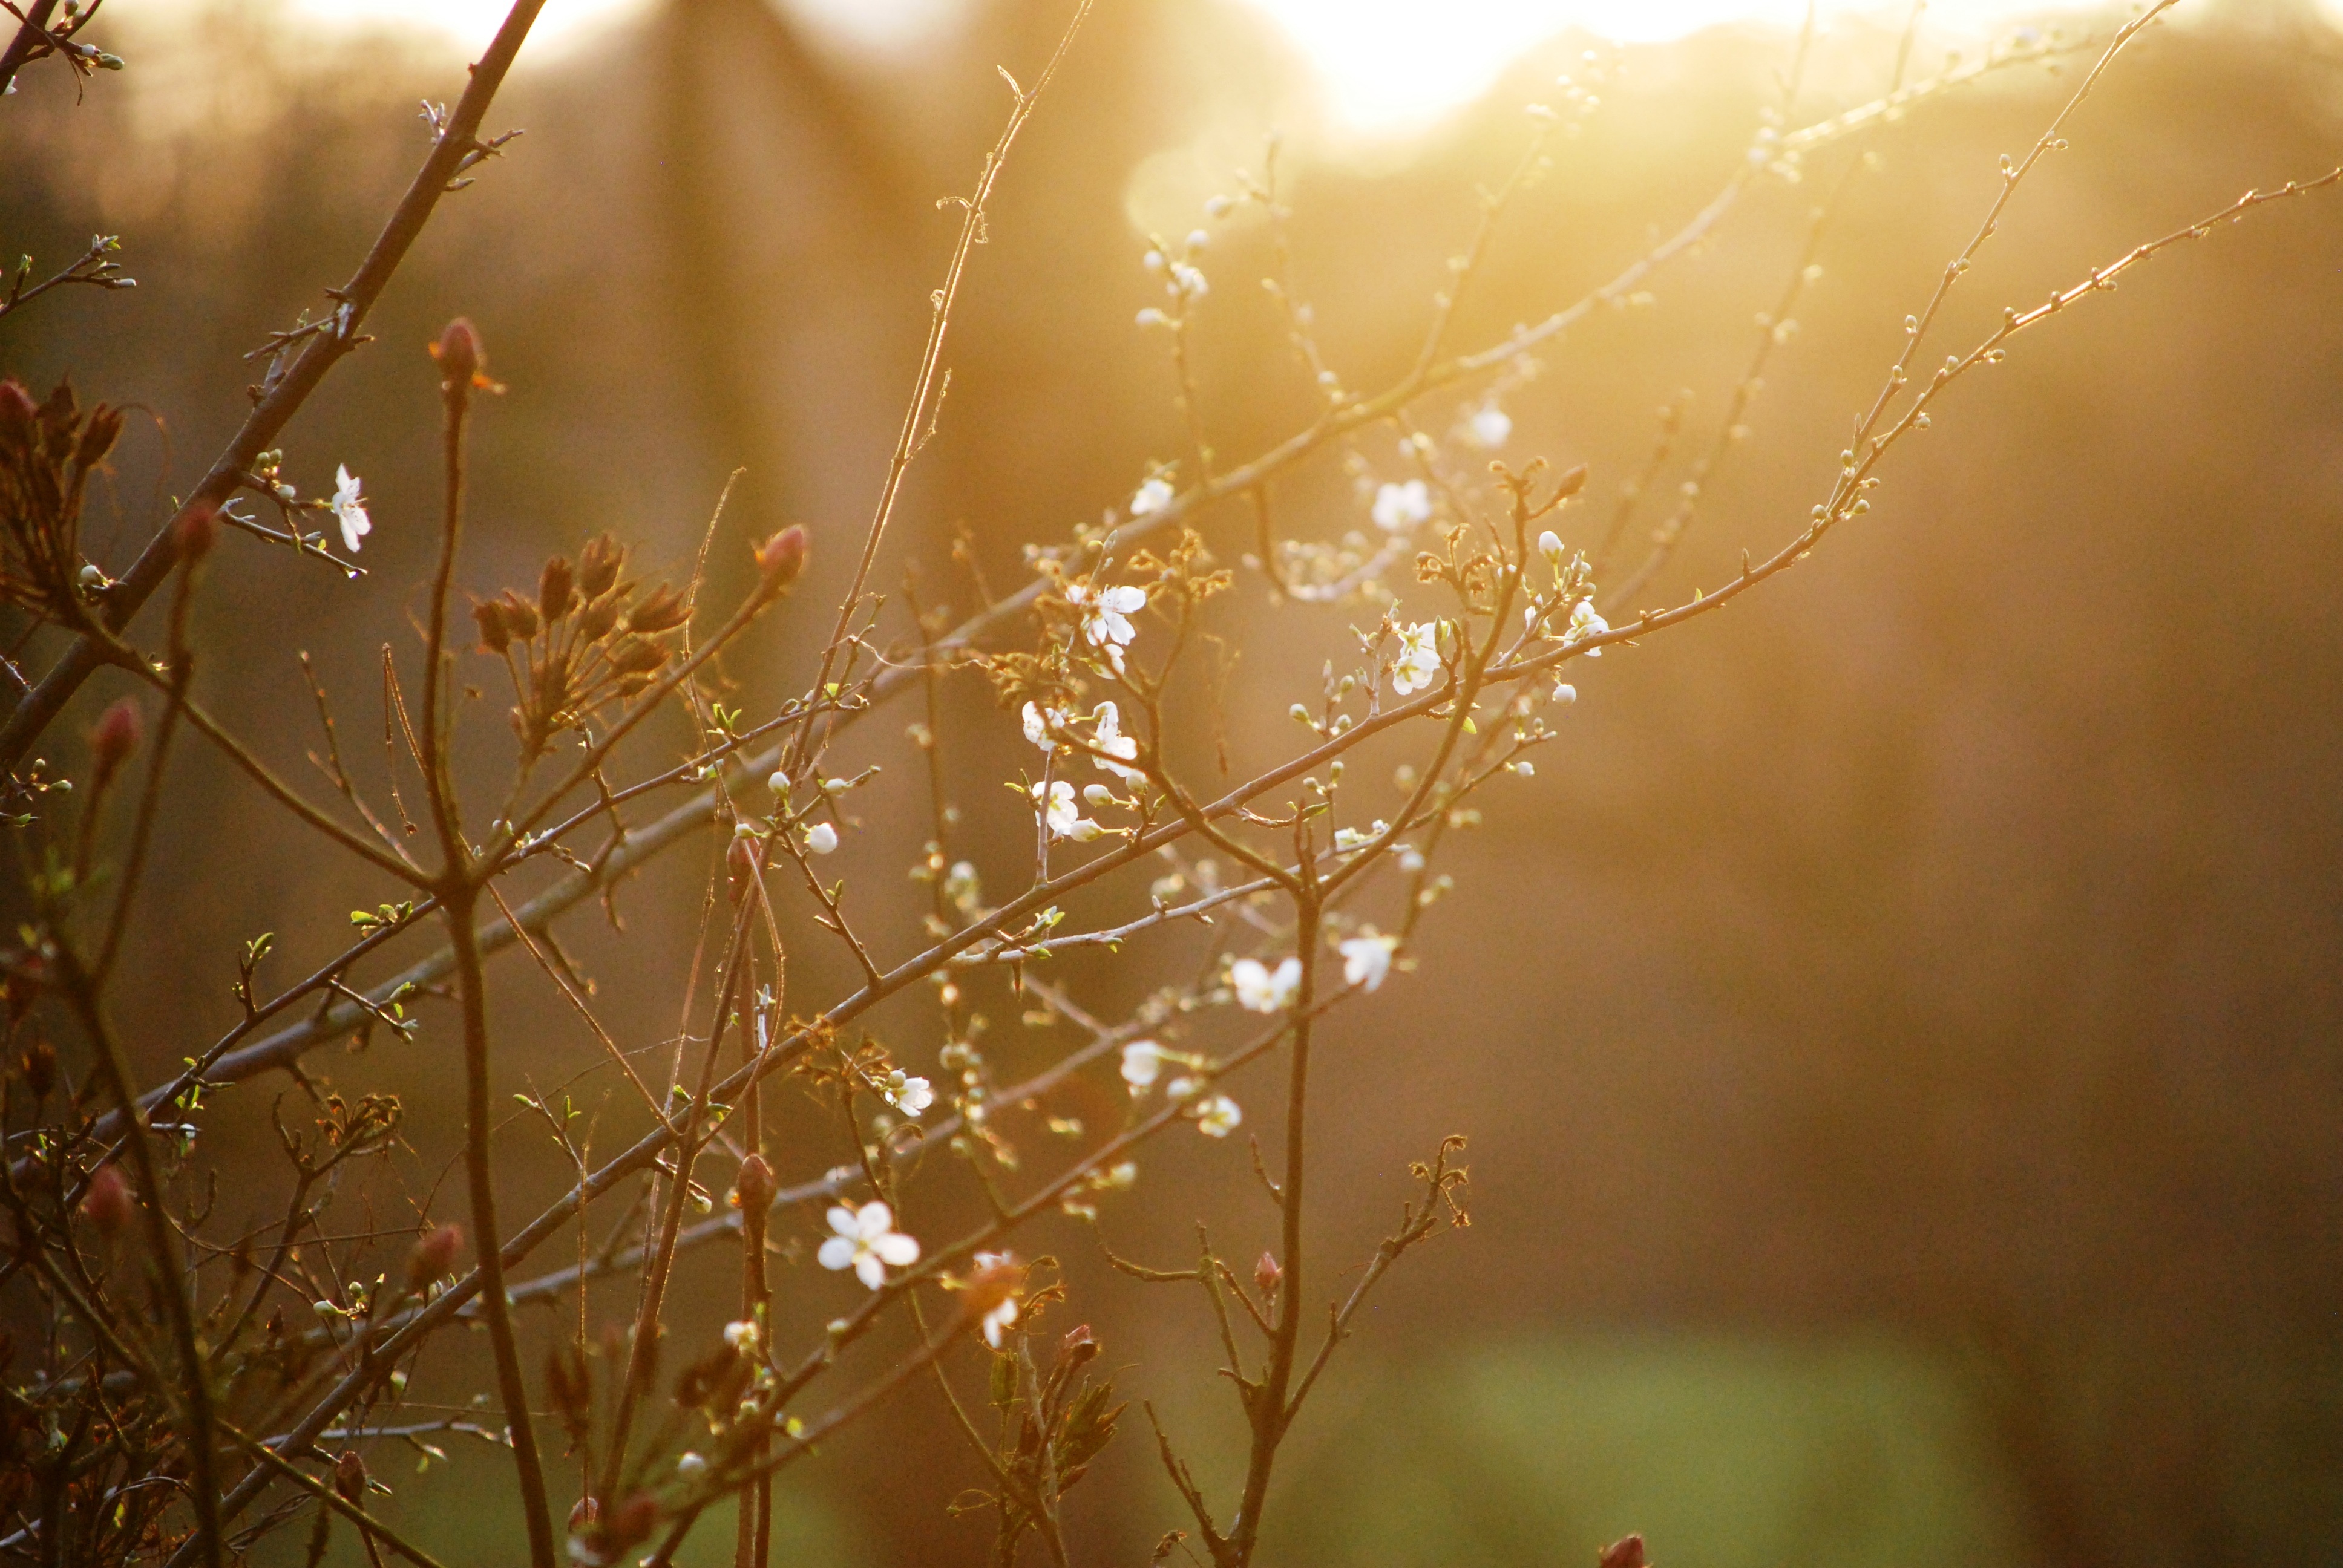
tree, water, nature, grass, branch, dew, light, plant, sun, mist, white, sunlight, morning, leaf, flower, frost, evening, reflection, autumn, romance, season, twig, flowers, close up, trees, mood, sunbeam, moisture, evening sky, macro photography, flowering twig, atmospheric phenomenon, grass family, plant stem